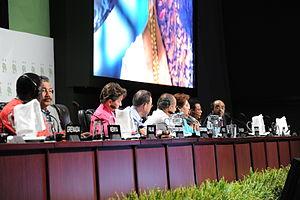
Participants à la Conférence sur le climat de Cancun, Mexique, 2010.
La Conférence des parties à la convention sur les changements climatiques de Cancún s'est tenue à Cancún, dans l'État mexicain du Quintana Roo, du 29 novembre au 10 décembre 2010.